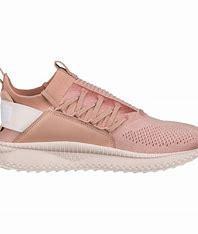
Brand: Puma
Model: Tsugi Jun